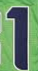
Number: 1